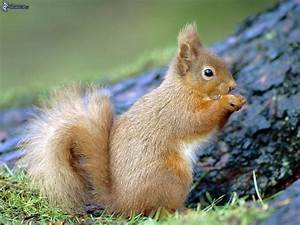
Label: squirrel